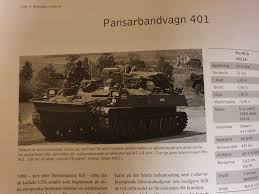
Label: MT_LB